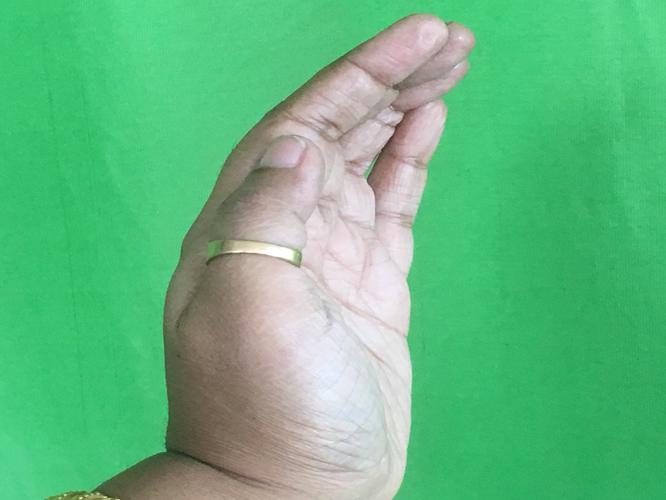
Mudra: Sarpasirsha
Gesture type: single_hand